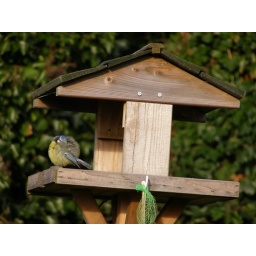
A blue tit doing an impression of a tennis ball. Bird table in Beaulieu village.